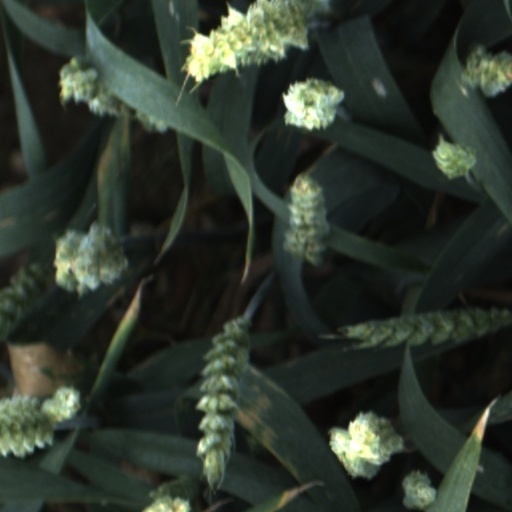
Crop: wheat